Question: Please indicate a possible affordance area of the book that can be used for holding
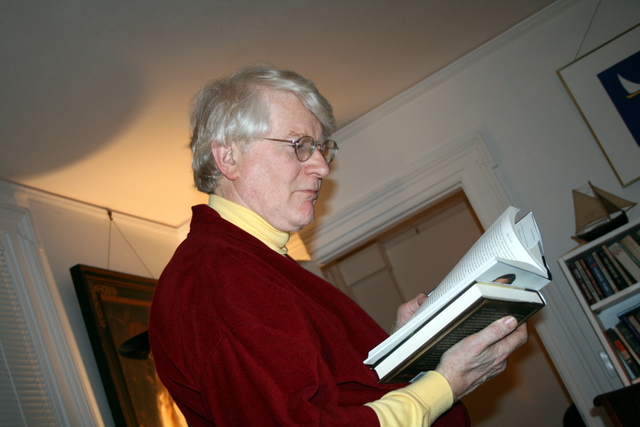
Answer: [350.5, 182, 555.5, 410]